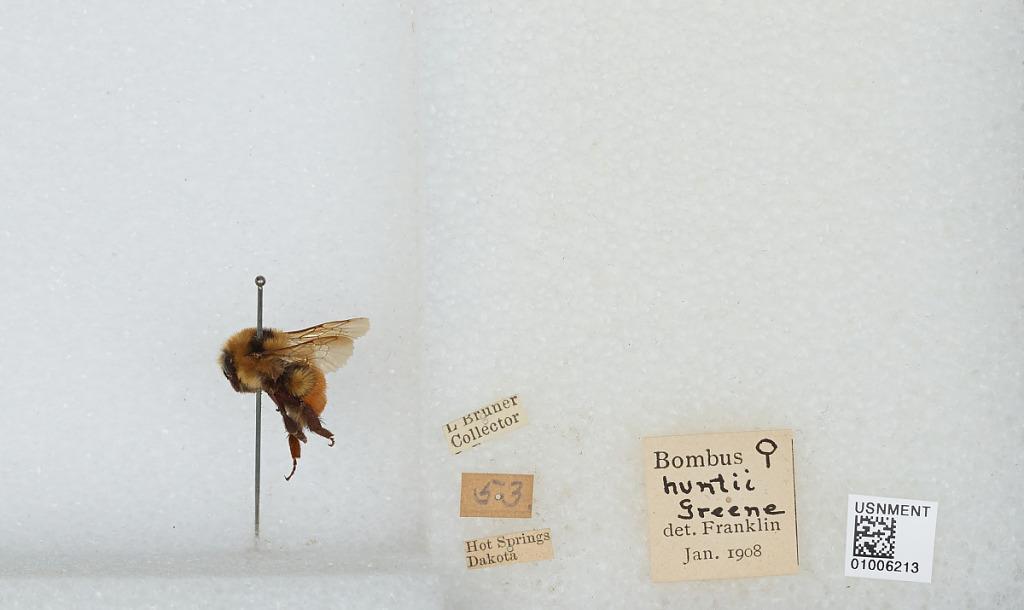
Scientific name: Bombus (Pyrobombus) huntii Greene
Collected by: L. Bruner
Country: United States
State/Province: South Dakota
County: Fall River
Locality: Hot Springs
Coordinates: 43.4317, -103.474
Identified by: Franklin